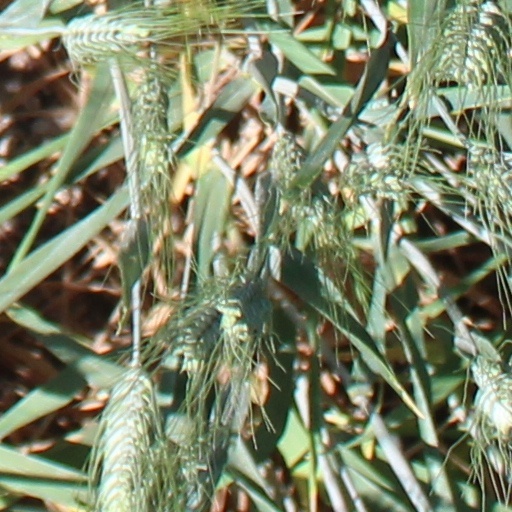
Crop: wheat